County of Barrhead No. 11

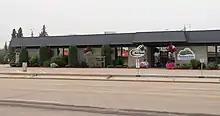
County of Barrhead office in Barrhead, Alberta

In the 2021 Census of Population conducted by Statistics Canada, the County of Barrhead No. 11 had a population of 5,877 living in 2,199 of its 2,677 total private dwellings, a change of from its 2016 population of 6,288. With a land area of , it had a population density of in 2021.